The Bartered Bride

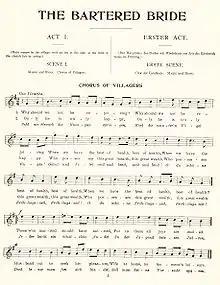
The tune of the opening chorus to "The Bartered Bride" (English and German texts, published 1909)

Until the middle 1850s Bedřich Smetana was known in Prague principally as a teacher, pianist and composer of salon pieces. His failure to achieve wider recognition in the Bohemian capital led him to depart in 1856 for Sweden, where he spent the next five years. During this period he extended his compositional range to large-scale orchestral works in the descriptive style championed by Franz Liszt and Richard Wagner. Liszt was Smetana's long-time mentor; he had accepted a dedication of the latter's Opus 1: "Six Characteristic Pieces for Piano" in 1848, and had encouraged the younger composer's career since then. In September 1857 Smetana visited Liszt in Weimar, where he met Peter Cornelius, a follower of Liszt's who was working on a comic opera, "Der Barbier von Bagdad". Their discussions centred on the need to create a modern style of comic opera, as a counterbalance to Wagner's new form of music drama. A comment was made by the Viennese conductor Johann von Herbeck to the effect that Czechs were incapable of making music of their own, a remark which Smetana took to heart: "I swore there and then that no other than I should beget a native Czech music."